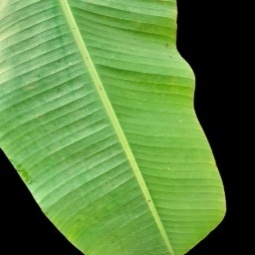
Label: Healthy